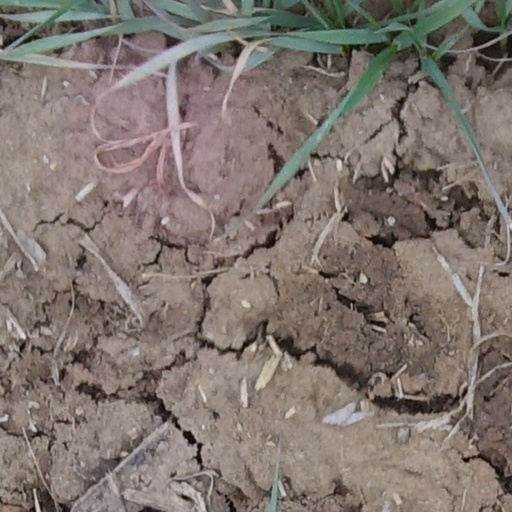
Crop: wheat